Iryna Brémond

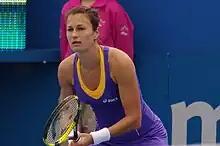

Iryna Brémond (née Kuryanovich) (born 5 October 1984) is a French former tennis player.